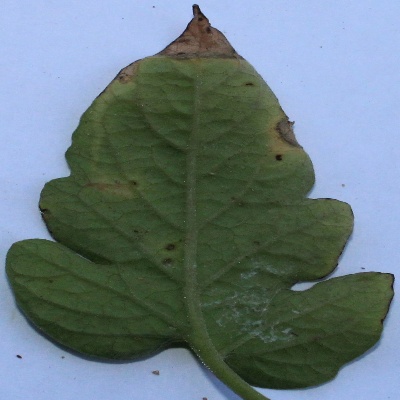
Crop: Tomato
Condition: leaf blight